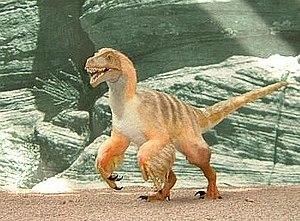
Reconstitution emplumée d'un Deinonychus à la palmeraie de Francfort, en Allemagne. Svenska: Rekonstruktion av Deinonychus.
Deinonychus est un genre éteint de dinosaures carnivores de la famille des Dromaeosauridae, dont une seule espèce est décrite : Deinonychus antirrhopus.